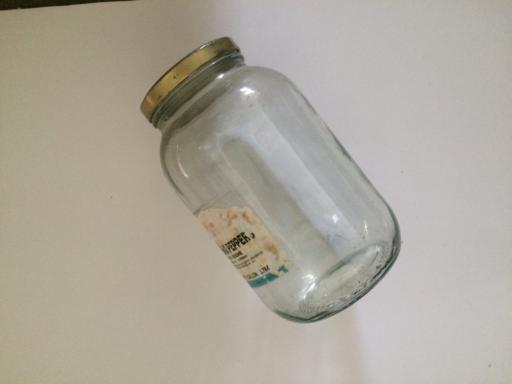
Waste category: glass